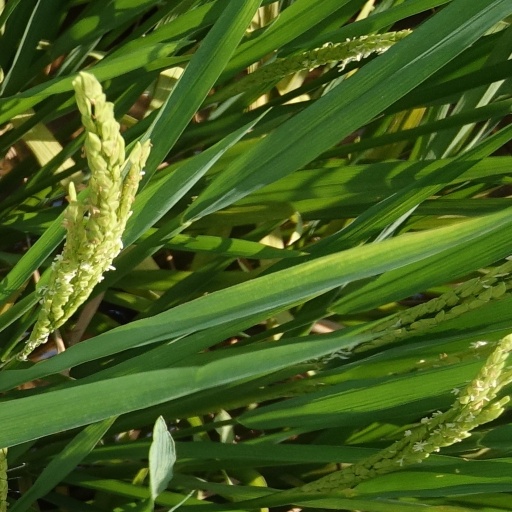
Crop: rice